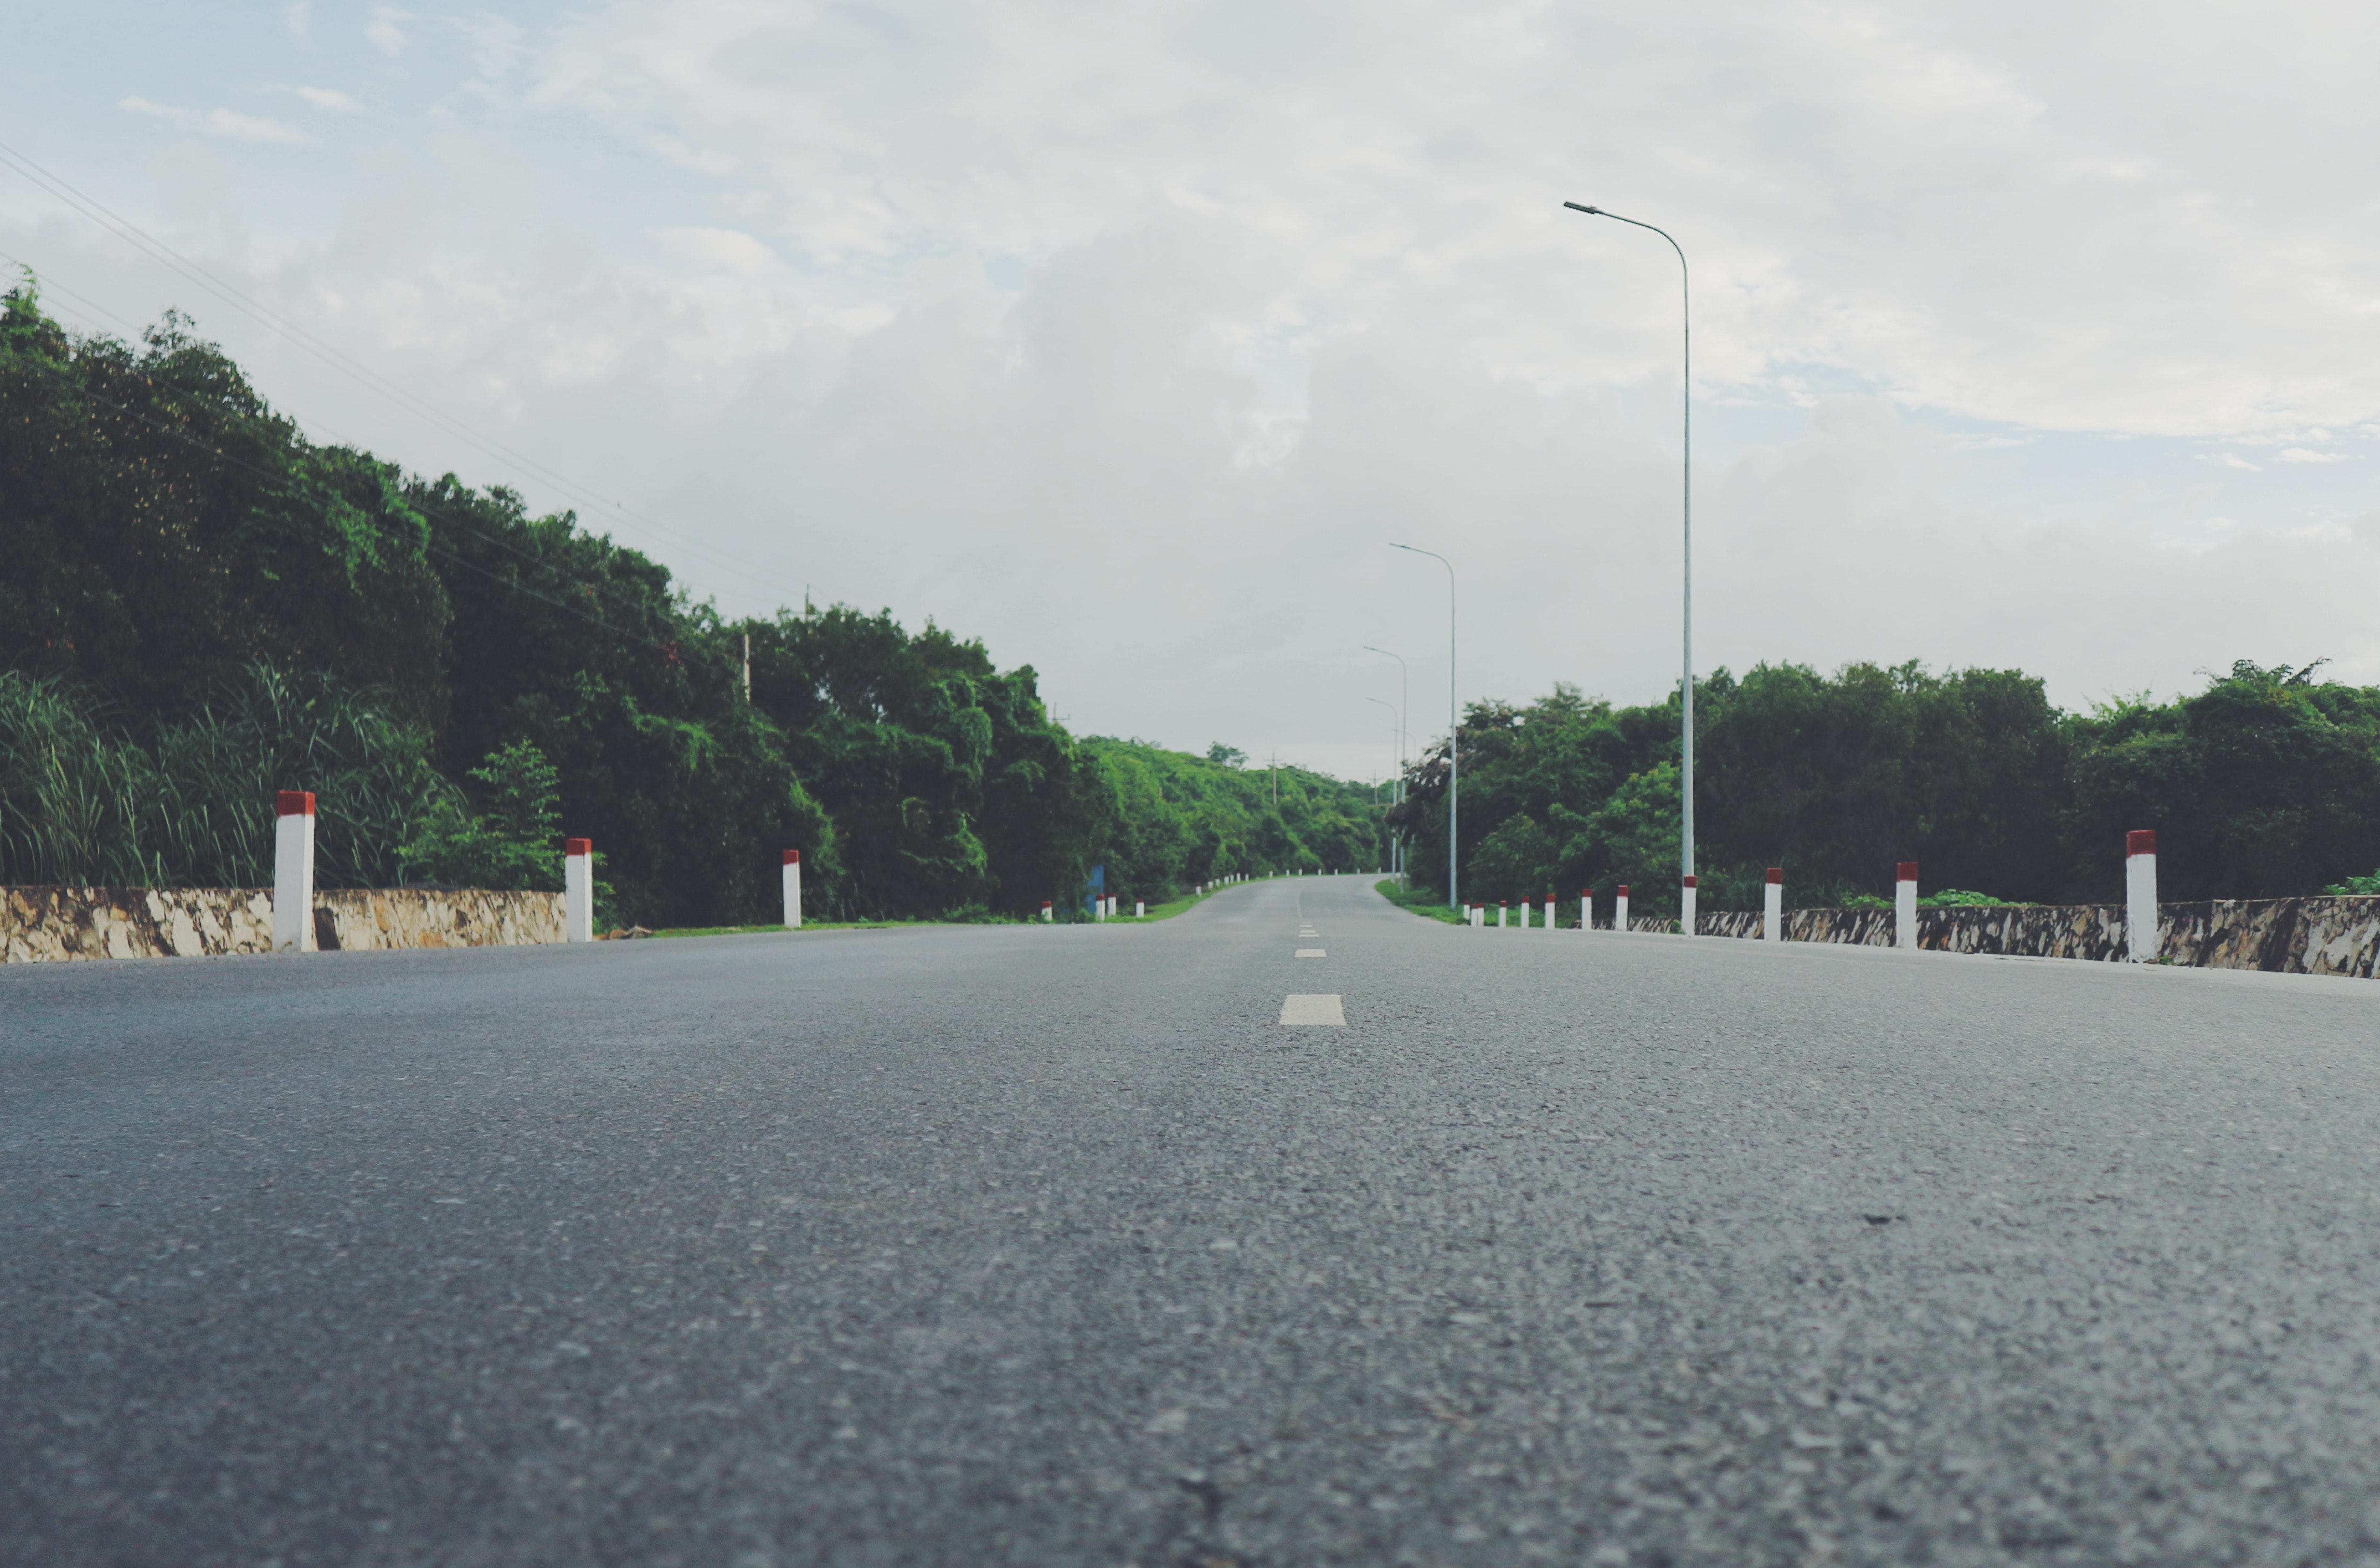
road, asphalt, highway, road surface, thoroughfare, lane, line, infrastructure, freeway, tree, road trip, tar, land lot, sky, grass, street, nonbuilding structure, cloud, shoulder, city